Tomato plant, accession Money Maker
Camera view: tilt-top (135 deg); turntable rotation: 300 degrees
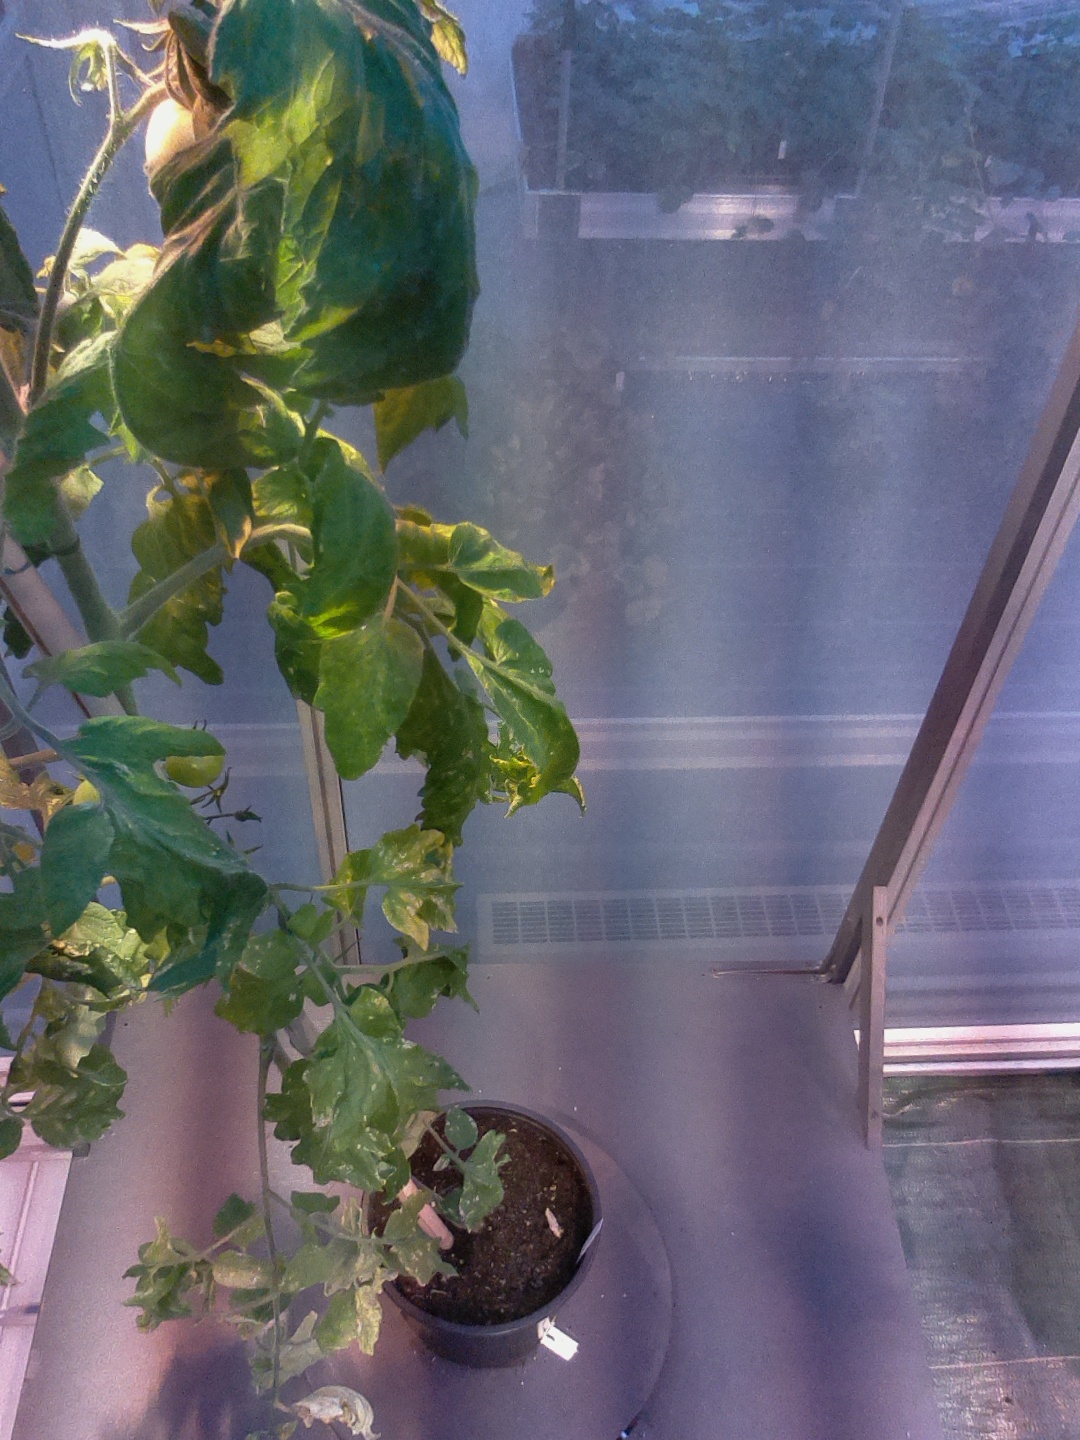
BBCH growth stage 75: 50%-60% of final fruit size